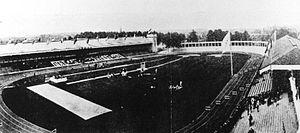
Le stade olympique d'Anvers a été construit pour être le principal stade pour les Jeux olympiques d'été de 1920 à Anvers.
Un stade olympique est un stade dans lequel se sont déroulés des Jeux olympiques. Certains sont construits pour l'occasion alors que d'autres existant déjà sont choisis pour l’événement.